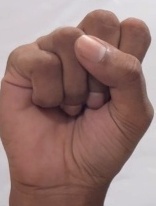
ASL sign: S